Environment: real
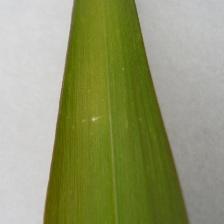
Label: phosphorus_deficiency